Steganography tools

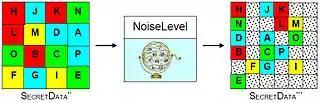
Obfuscation layer3 - whitening

It is a cryptographic requirement that the carrier (e.g. photo) is original, not a copy of something publicly available (e.g., downloaded). This is because the publicly available source data could be compared against the version with a hidden message embedded.